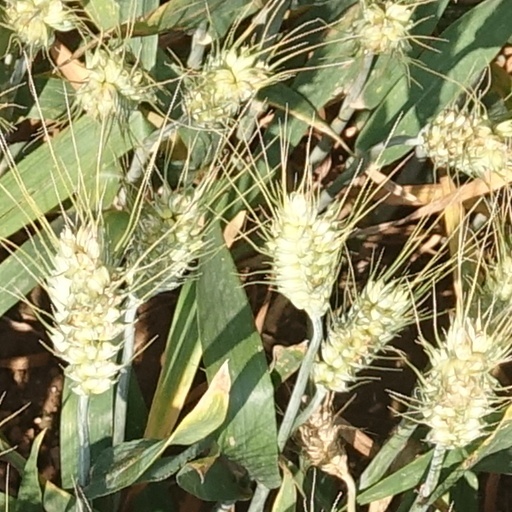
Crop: wheat